Sri Hartamas

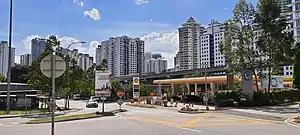
The commercial hub of Desa Sri Hartamas, Kuala Lumpur. The high rise buildings in the background are in neighboring areas of Mont Kiara and Segambut Dalam, separated by Penchala Link of the SPRINT Expressway.

The isolation and greenery of Sri Hartamas, with easy access to anywhere; the trademark of the area, gave away some of its lustre when access to a third expressway opened up in 2004 that links the area with the rest of Kuala Lumpur. The expressway is known as Sprint Expressway whereby it is one of the busiest expressway during rush hour traffic.